Allergy

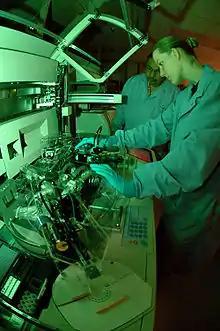
An allergy testing machine being operated in a diagnostic immunology lab

Effective management of allergic diseases relies on the ability to make an accurate diagnosis. Allergy testing can help confirm or rule out allergies. Correct diagnosis, counseling, and avoidance advice based on valid allergy test results reduce the incidence of symptoms and need for medications, and improve quality of life. To assess the presence of allergen-specific IgE antibodies, two different methods can be used: a skin prick test, or an allergy blood test. Both methods are recommended, and they have similar diagnostic value.